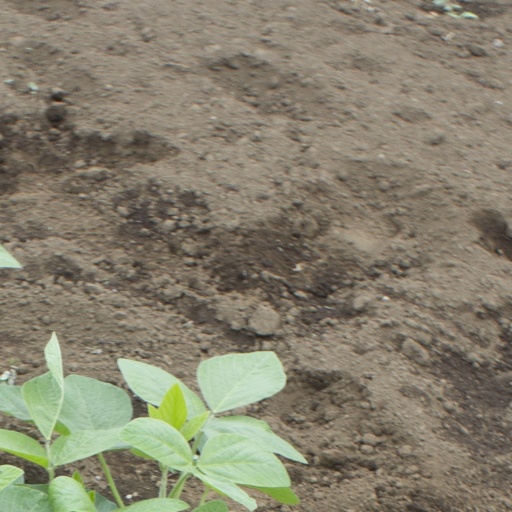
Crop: soybean